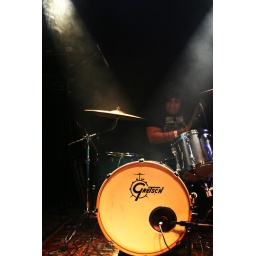
girl in a coma. steel train headlining tour. jammin' java, 7-22-10. vienna, va